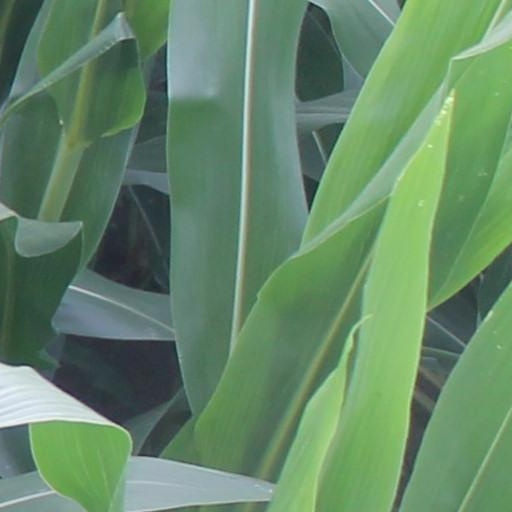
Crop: maize; corn